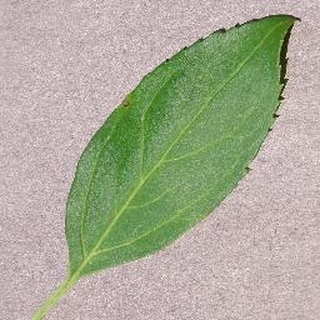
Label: healthy_cherry